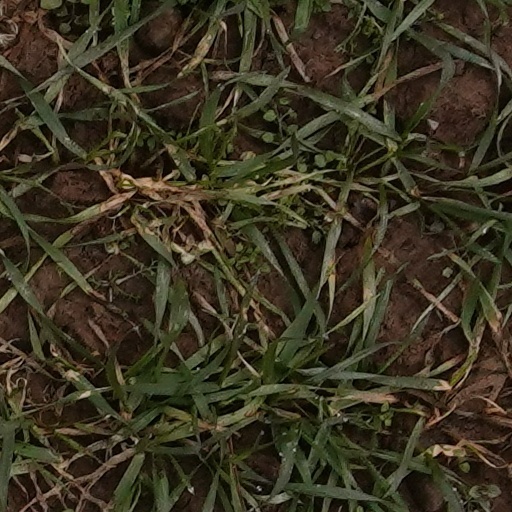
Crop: wheat